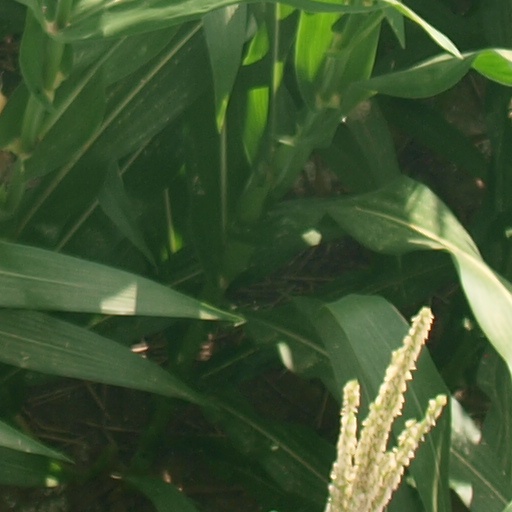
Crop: maize; corn